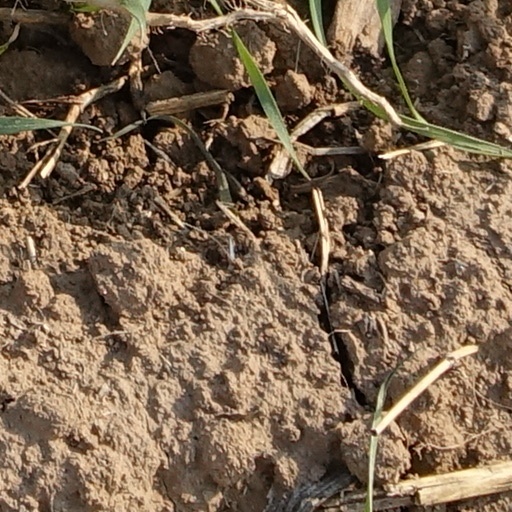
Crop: wheat